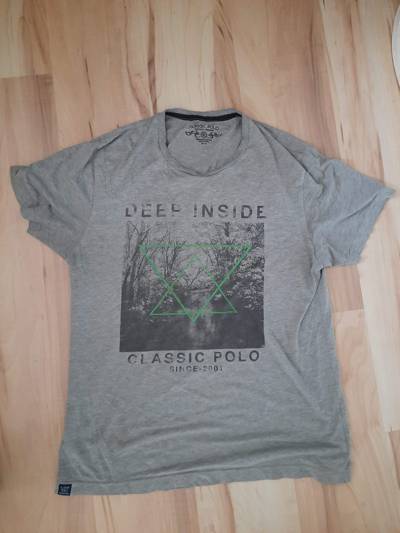
Waste category: clothes